American Blue Note

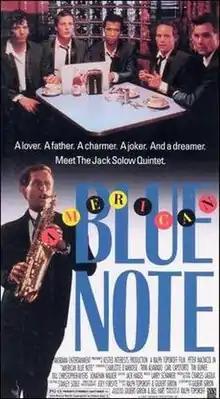
Theatrical release poster

American Blue Note is a 1989 drama film directed by Ralph Toporoff, who wrote the screenplay with Gilbert Girion. It stars Peter MacNicol, Carl Capotorto, Tim Guinee, Jonathan Walker, Bill Christopher-Myers, and Eddie Jones. Filmed in 1989, the independently produced film didn't get a distributor until 1991.